Long Island City

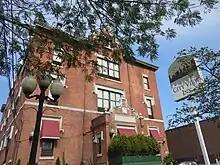
Hotel on Greenpoint Avenue in Blissville

In 1870, the villages of Astoria, Ravenswood, Hunters Point, Dutch Kills, Middletown, Sunnyside, Blissville, and Bowery Bay were incorporated into Long Island City.